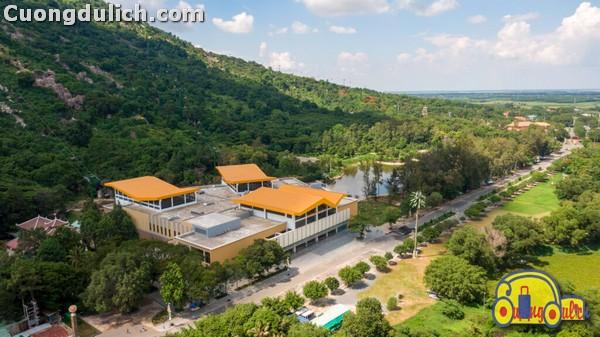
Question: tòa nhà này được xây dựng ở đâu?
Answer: tòa nhà này được xây dựng ở dưới chân núi